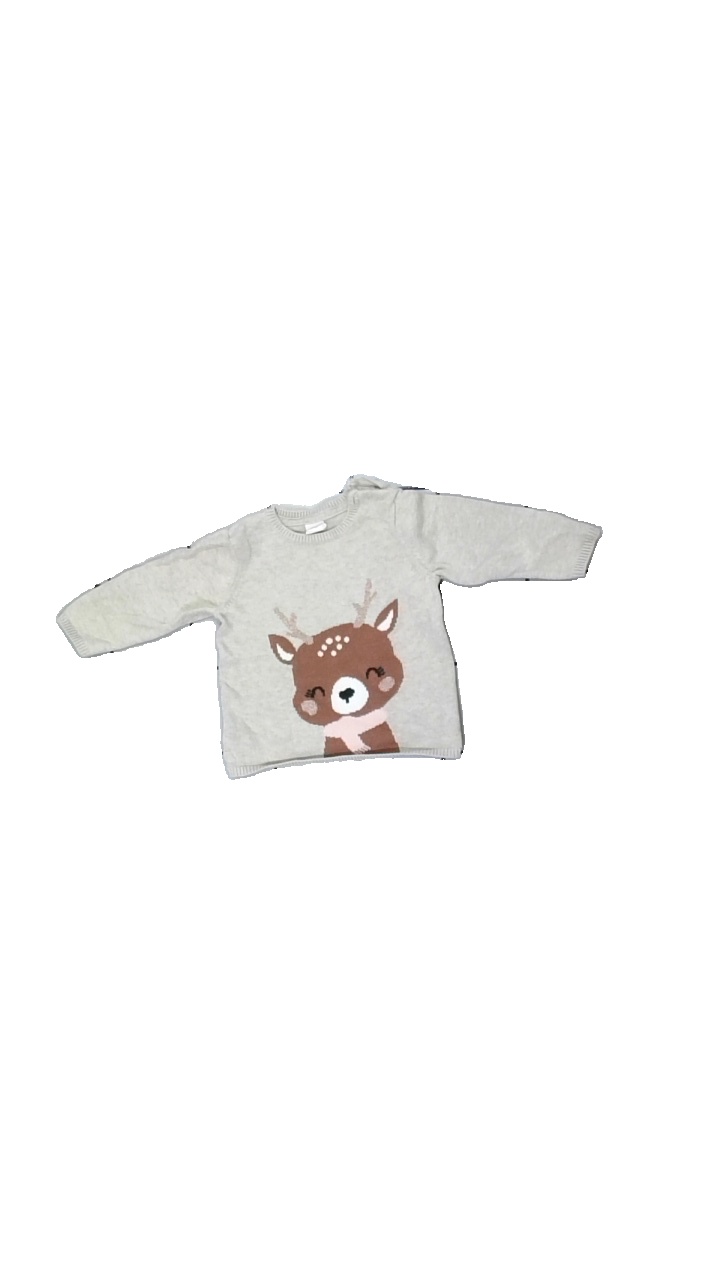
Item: Sweater (Children)
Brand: H&m
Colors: Beige, Brown, White, Multicolor
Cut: Regular, C-collar
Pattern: Animal print
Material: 100% cotton
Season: All
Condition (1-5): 3
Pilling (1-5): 4
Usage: Reuse
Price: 50-100